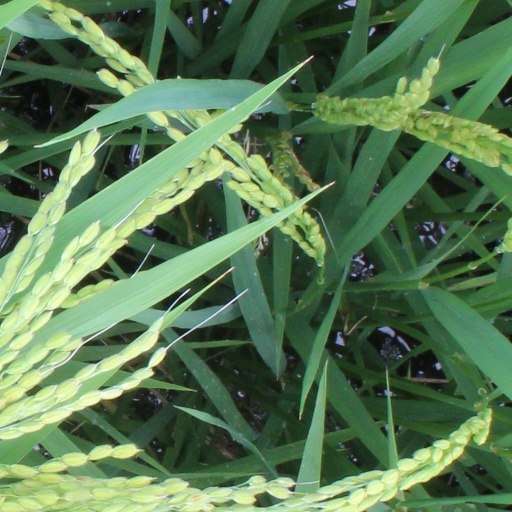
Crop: rice